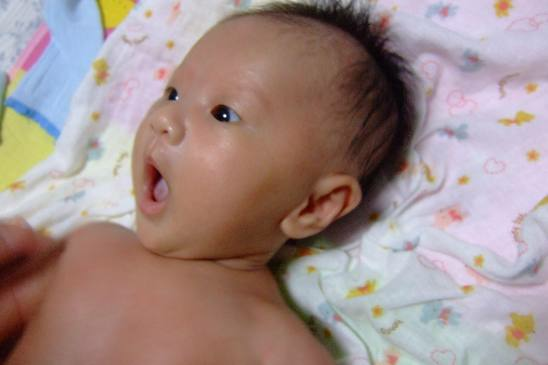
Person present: Yes